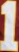
Number: 1